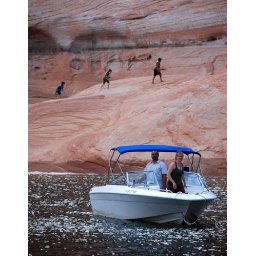
boys walking above the boat